DXKB

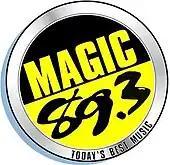
Magic (2013–2023)

The station was formerly known as Killerbee 89.3 from its inception in 1994 until March 27, 2013. This station, along with the other Killerbee stations, were relaunched under the Magic moniker (adopted from its then-parent station) by April 29, 2013.